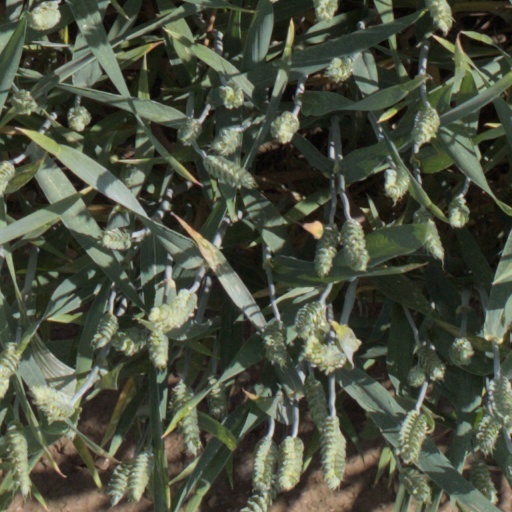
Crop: wheat